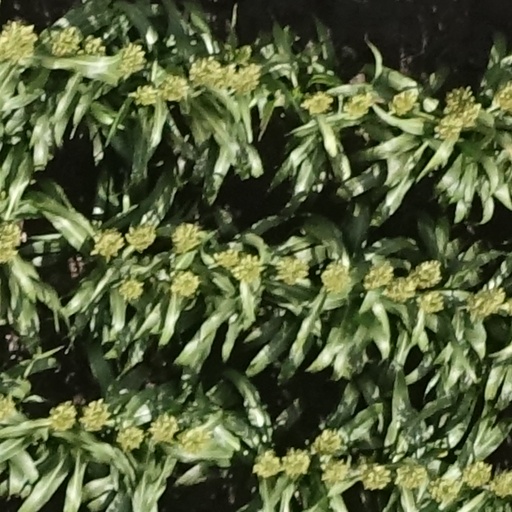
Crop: sorghum